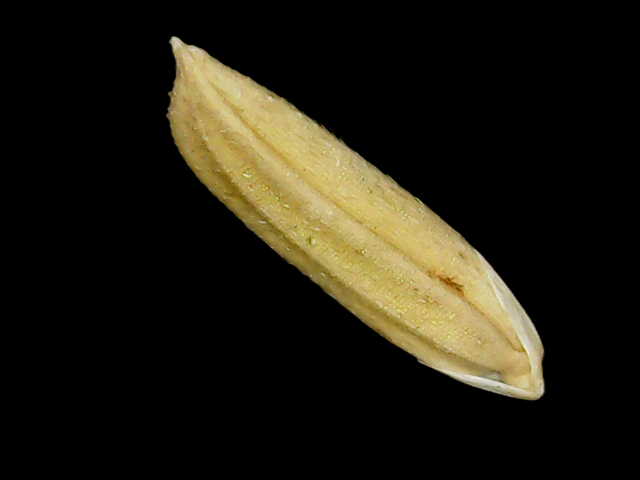
Rice variety: Binadhan21